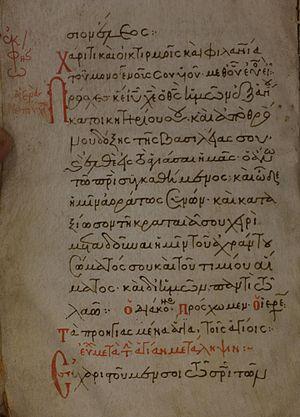
Un manuscrit du Nouveau Testament en Lectionnaire est une copie manuscrite contenant les passages des textes lus à l'occasion des cérémonies religieuses. Les lectionnaires sont écrits en caractères onciales ou minuscules grecques sur parchemin, papyrus, vélin, ou papier.